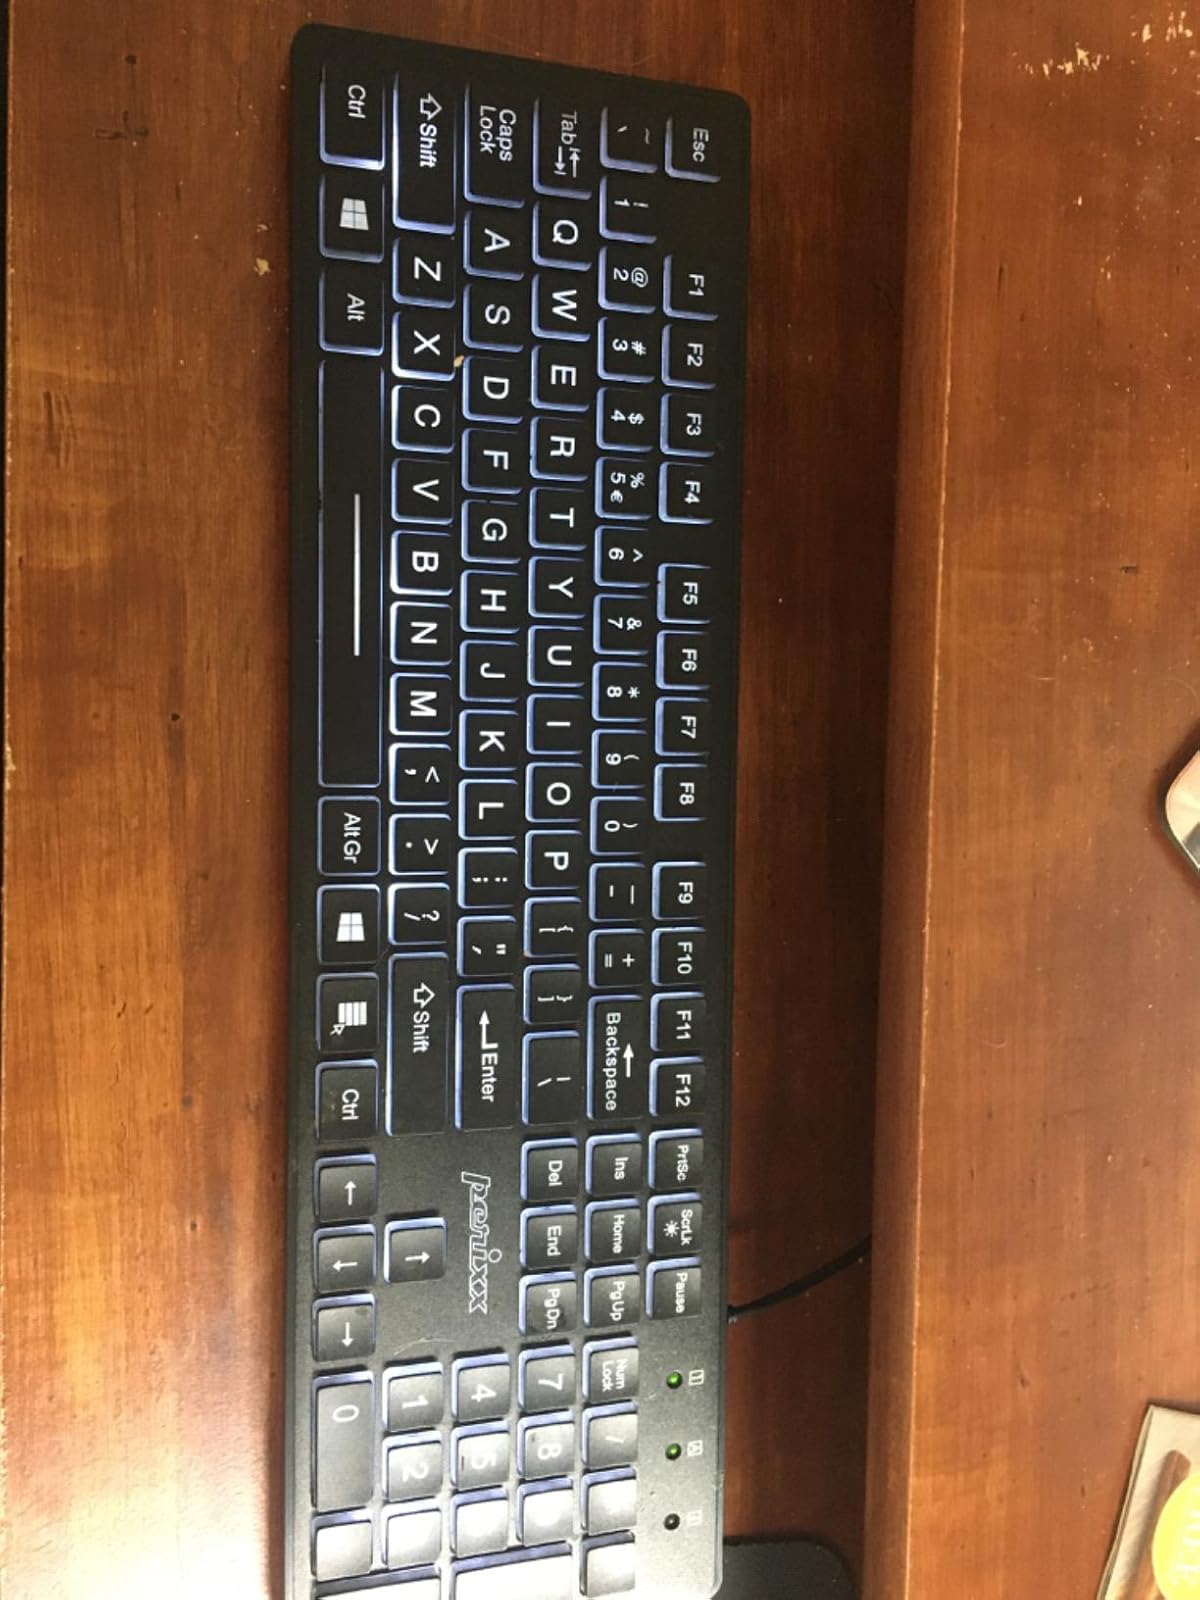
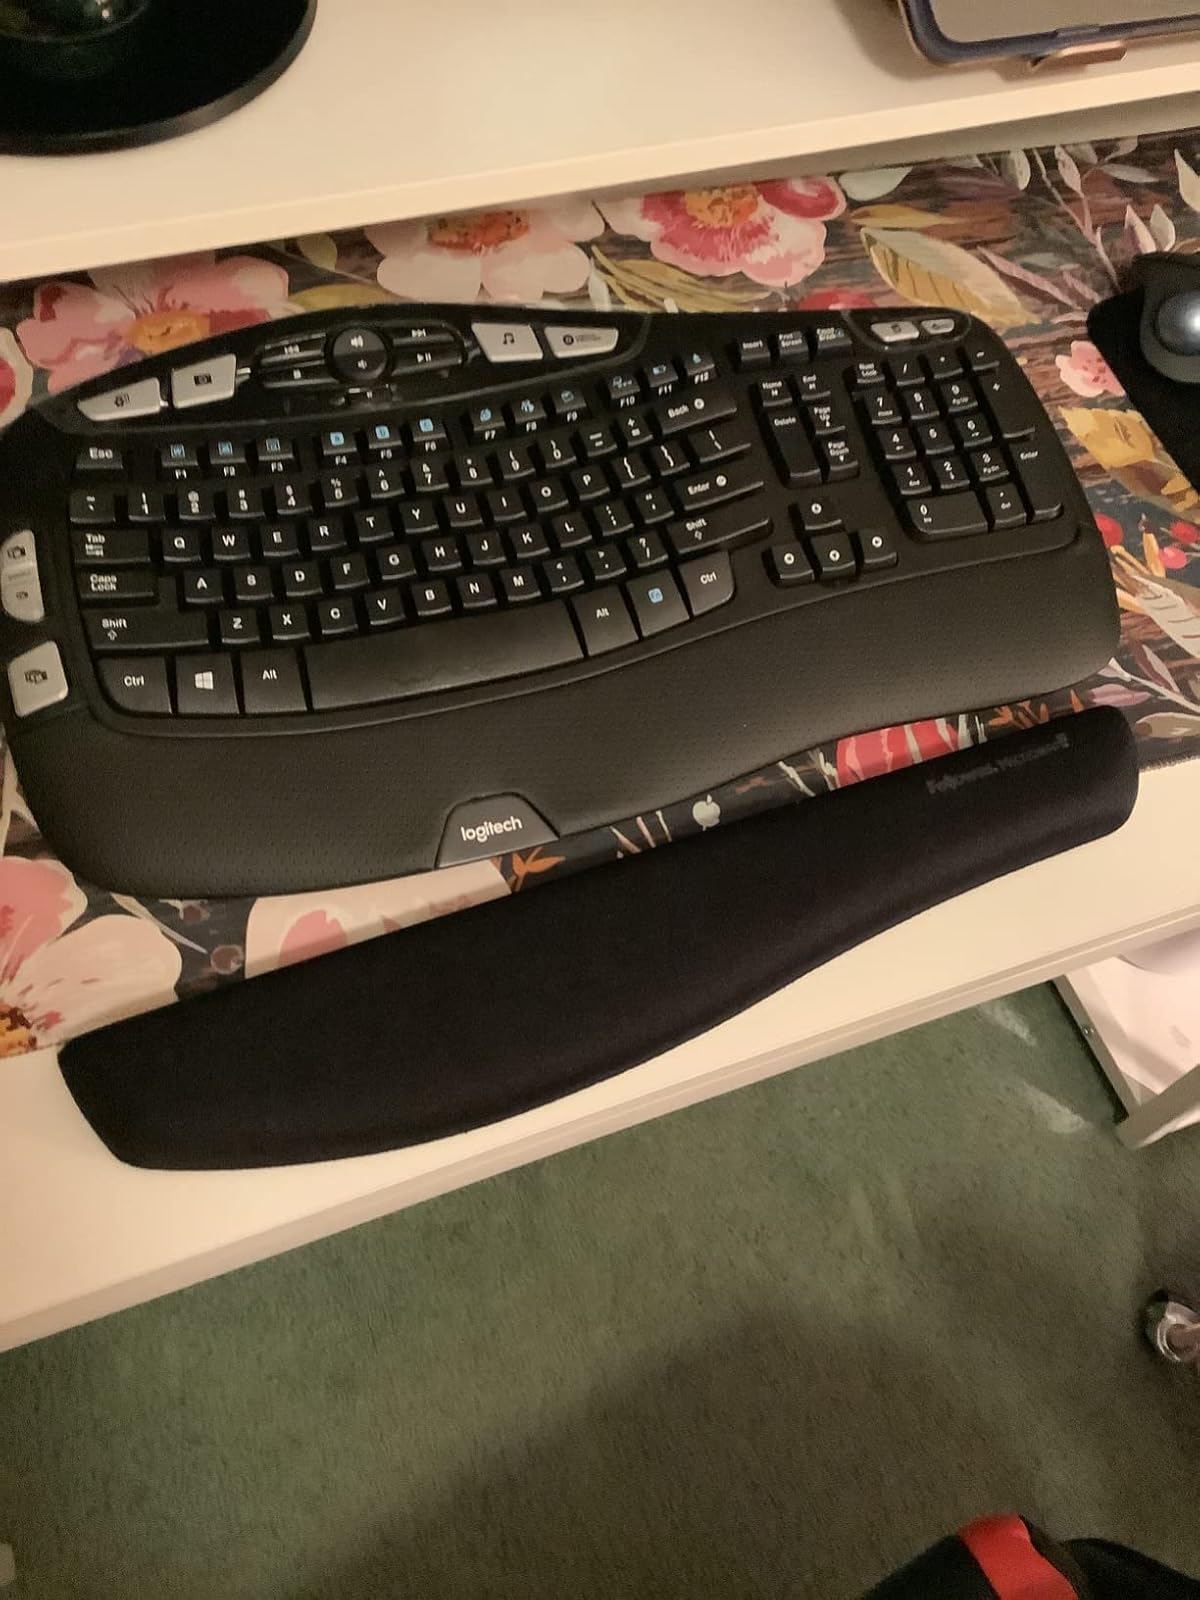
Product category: keyboard
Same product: no